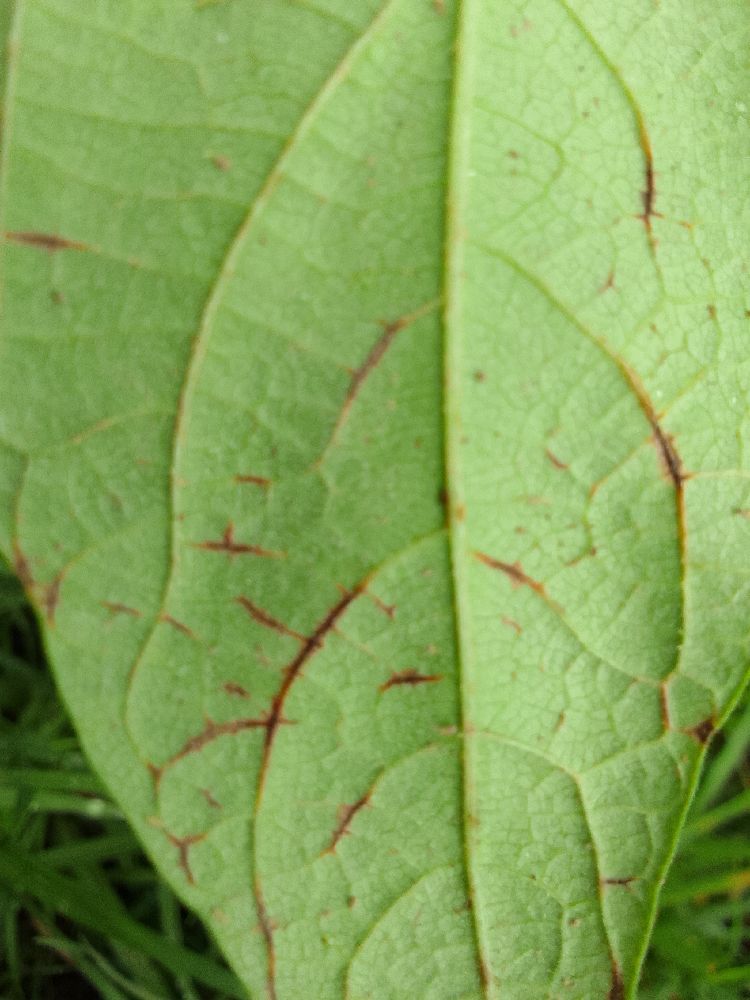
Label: anthracnose